History of the Buffalo Bills

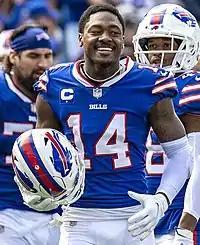
Receiver Stefon Diggs, acquired from Minnesota in 2020, broke several records during his tenure with Buffalo.

The 2015 season was the first full season for the Bills under the Pegula Family's ownership. On December 31, 2014, Doug Marrone chose to opt out of his contract with the Bills. He asked for a contract extension, but his request was denied by Mr. Pegula. On January 11, 2015, it was reported that Rex Ryan, who had recently been fired from his head coaching job with the New York Jets, would become the next head coach. Ryan was officially named the new head coach the next day, January 12, 2015. The day after that, January 13, 2015, it was announced that defensive coordinator Jim Schwartz would not be returning for the 2015 season. The team dramatically overhauled its offense in the offseason, bringing in a number of new starters: quarterback Tyrod Taylor, running back LeSean McCoy, fullback Jerome Felton, wide receiver Percy Harvin and tight end Charles Clay.